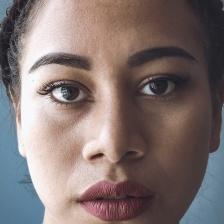
Label: faces